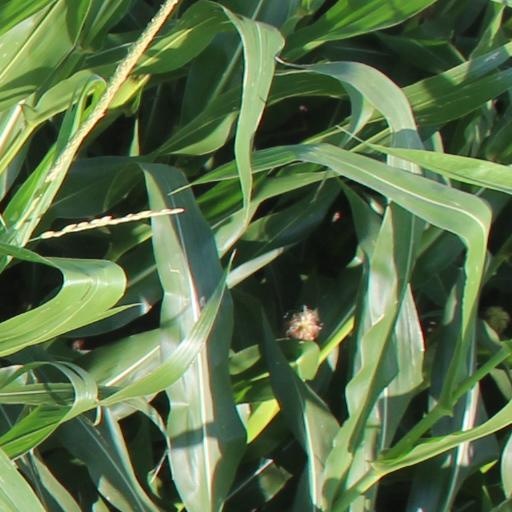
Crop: maize; corn